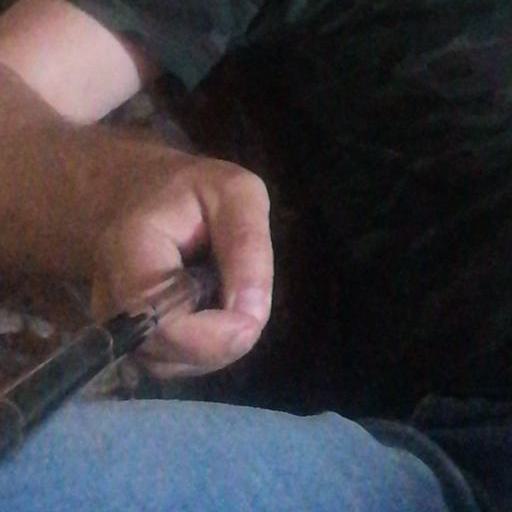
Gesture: no_gesture